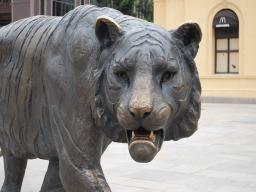
Label: Background_without_leaves